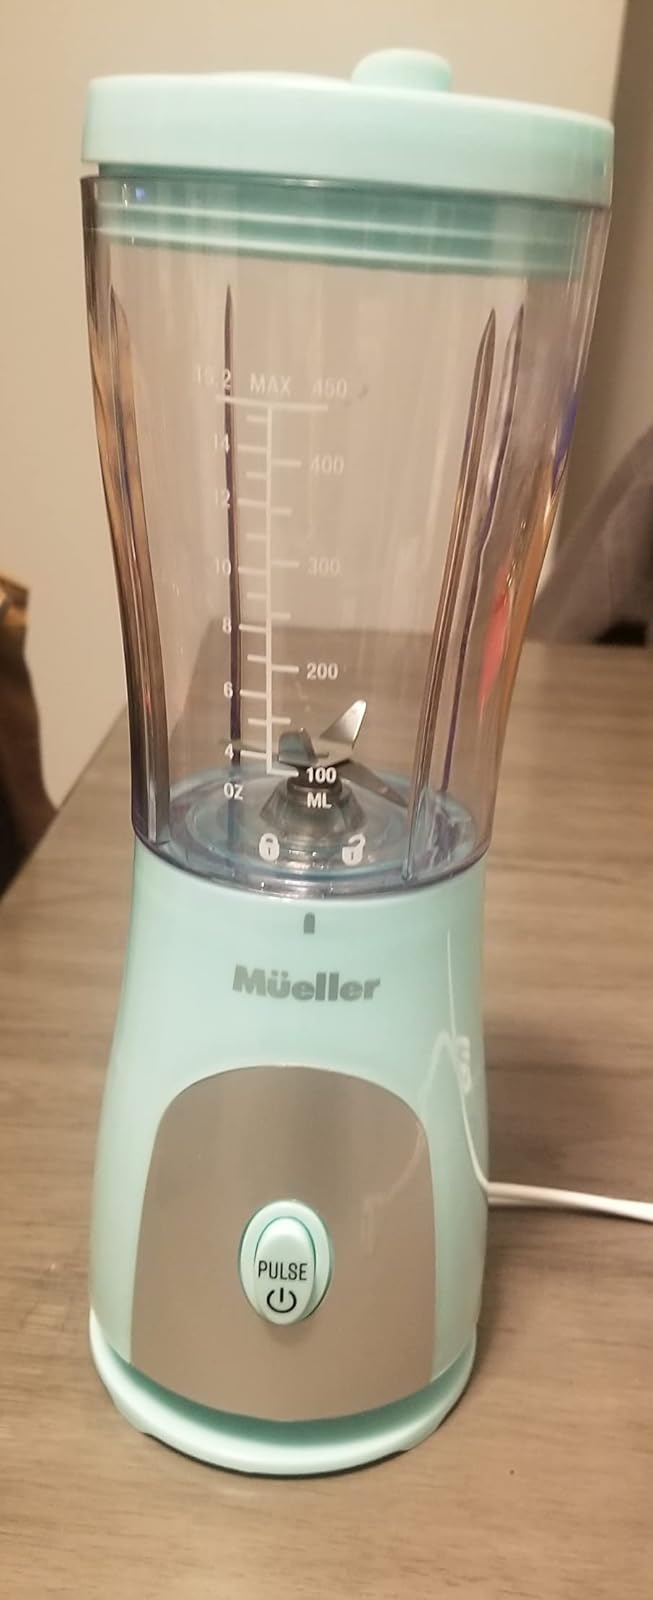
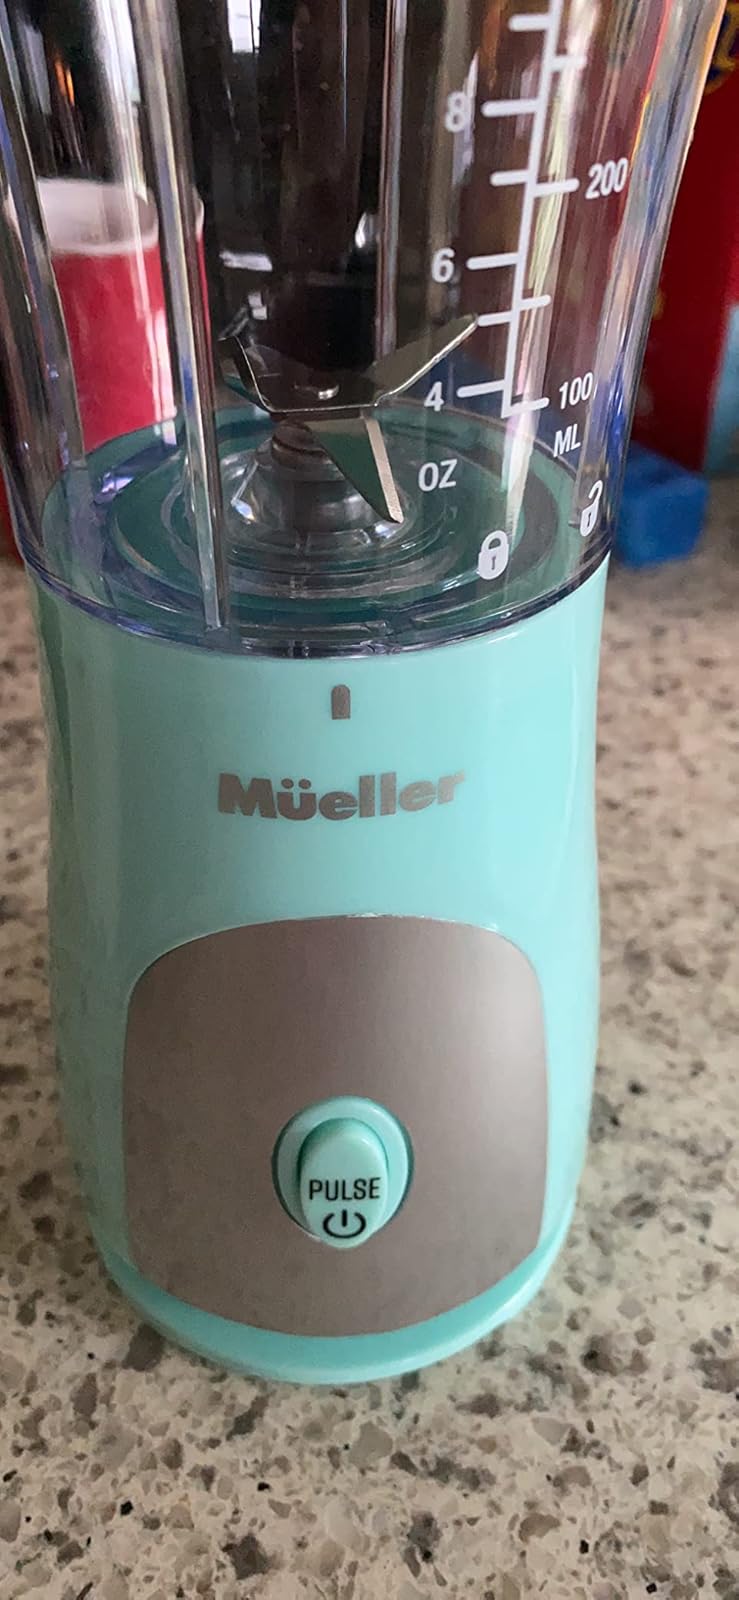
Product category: items_blender
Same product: yes